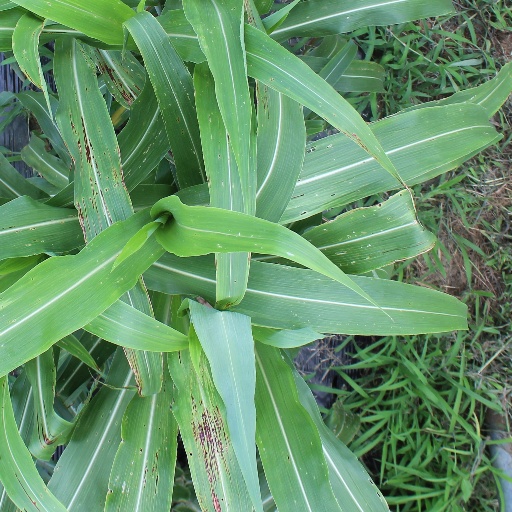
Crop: sorghum